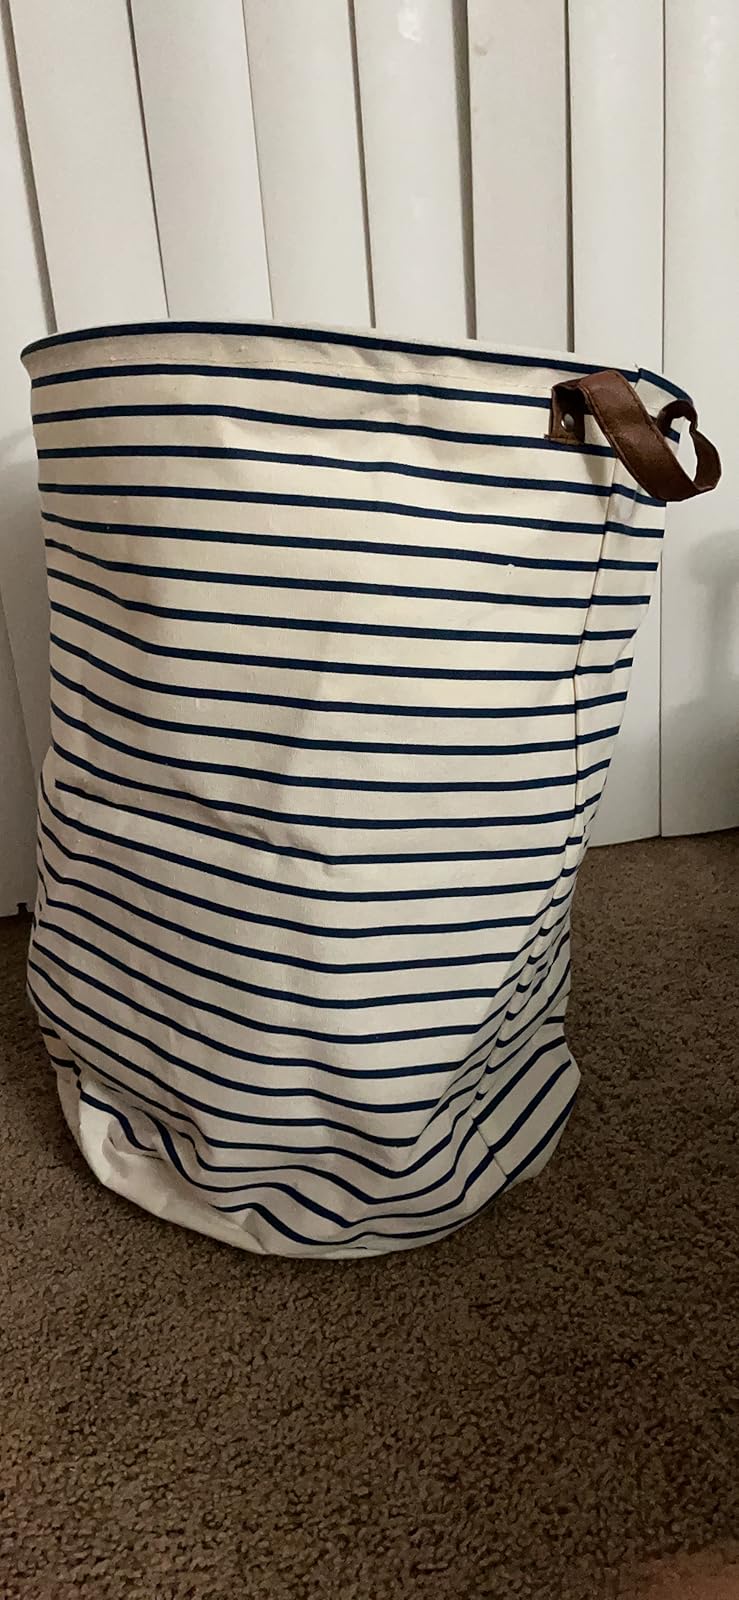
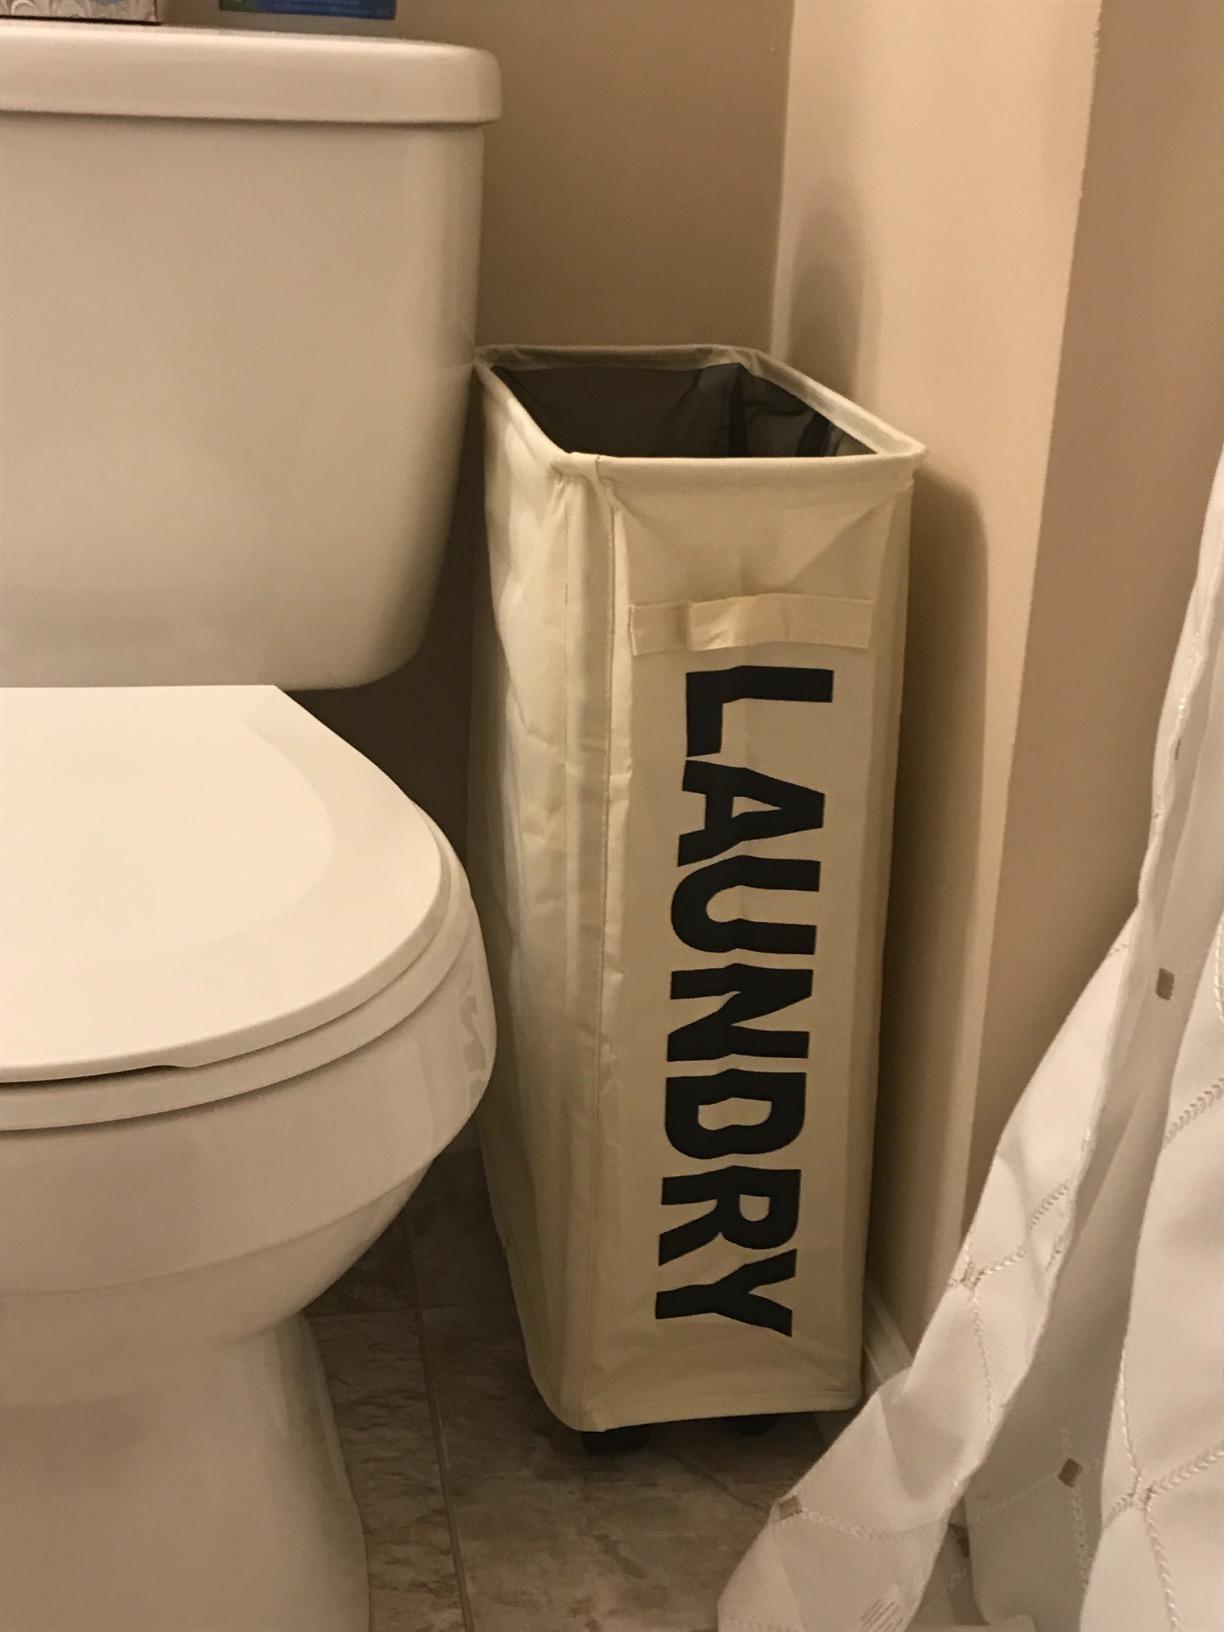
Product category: items_hamper
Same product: no